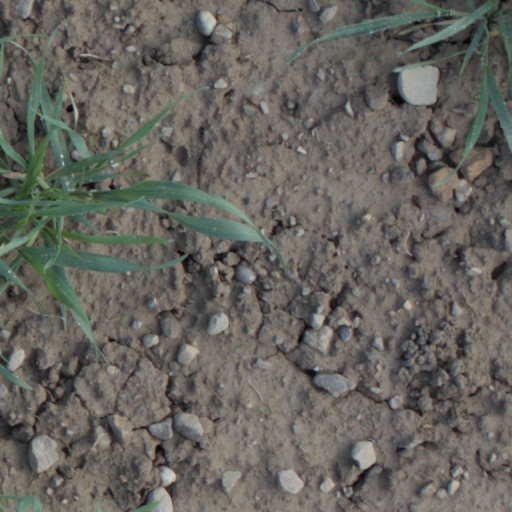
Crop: wheat